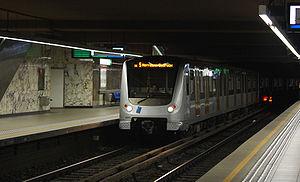
Rame Boa au terminus Hernnam-Debroux de la ligne 5
Le métro de Bruxelles est un moyen de transport en commun rapide desservant une grande partie de la région de Bruxelles-Capitale en Belgique. Il consiste en quatre lignes de métro lourd en site propre, les lignes 1, 2, 5 et 6, totalisant 39,9 de kilomètres de voies, dont 37,5 km souterraines. Le réseau prémétro consiste en trois lignes de trams partiellement souterraines qui offrent, sur la majeure partie de leurs parcours, un service comparable à celui du métro. Le métro possède cinquante-neuf stations de métro lourd, quinze de prémétro, sept ayant une correspondance avec une autre ligne. Avec 39,9 km, il est classé 92ᵉ du monde en longueur.
La ligne 5 du métro de Bruxelles relie la station Érasme dans le sud-ouest de Bruxelles et la station Herrmann-Debroux dans le sud-est. Son trajet est constitué d’une portion de l’ancienne ligne, le reste de la ligne étant repris pour former en partie la ligne.